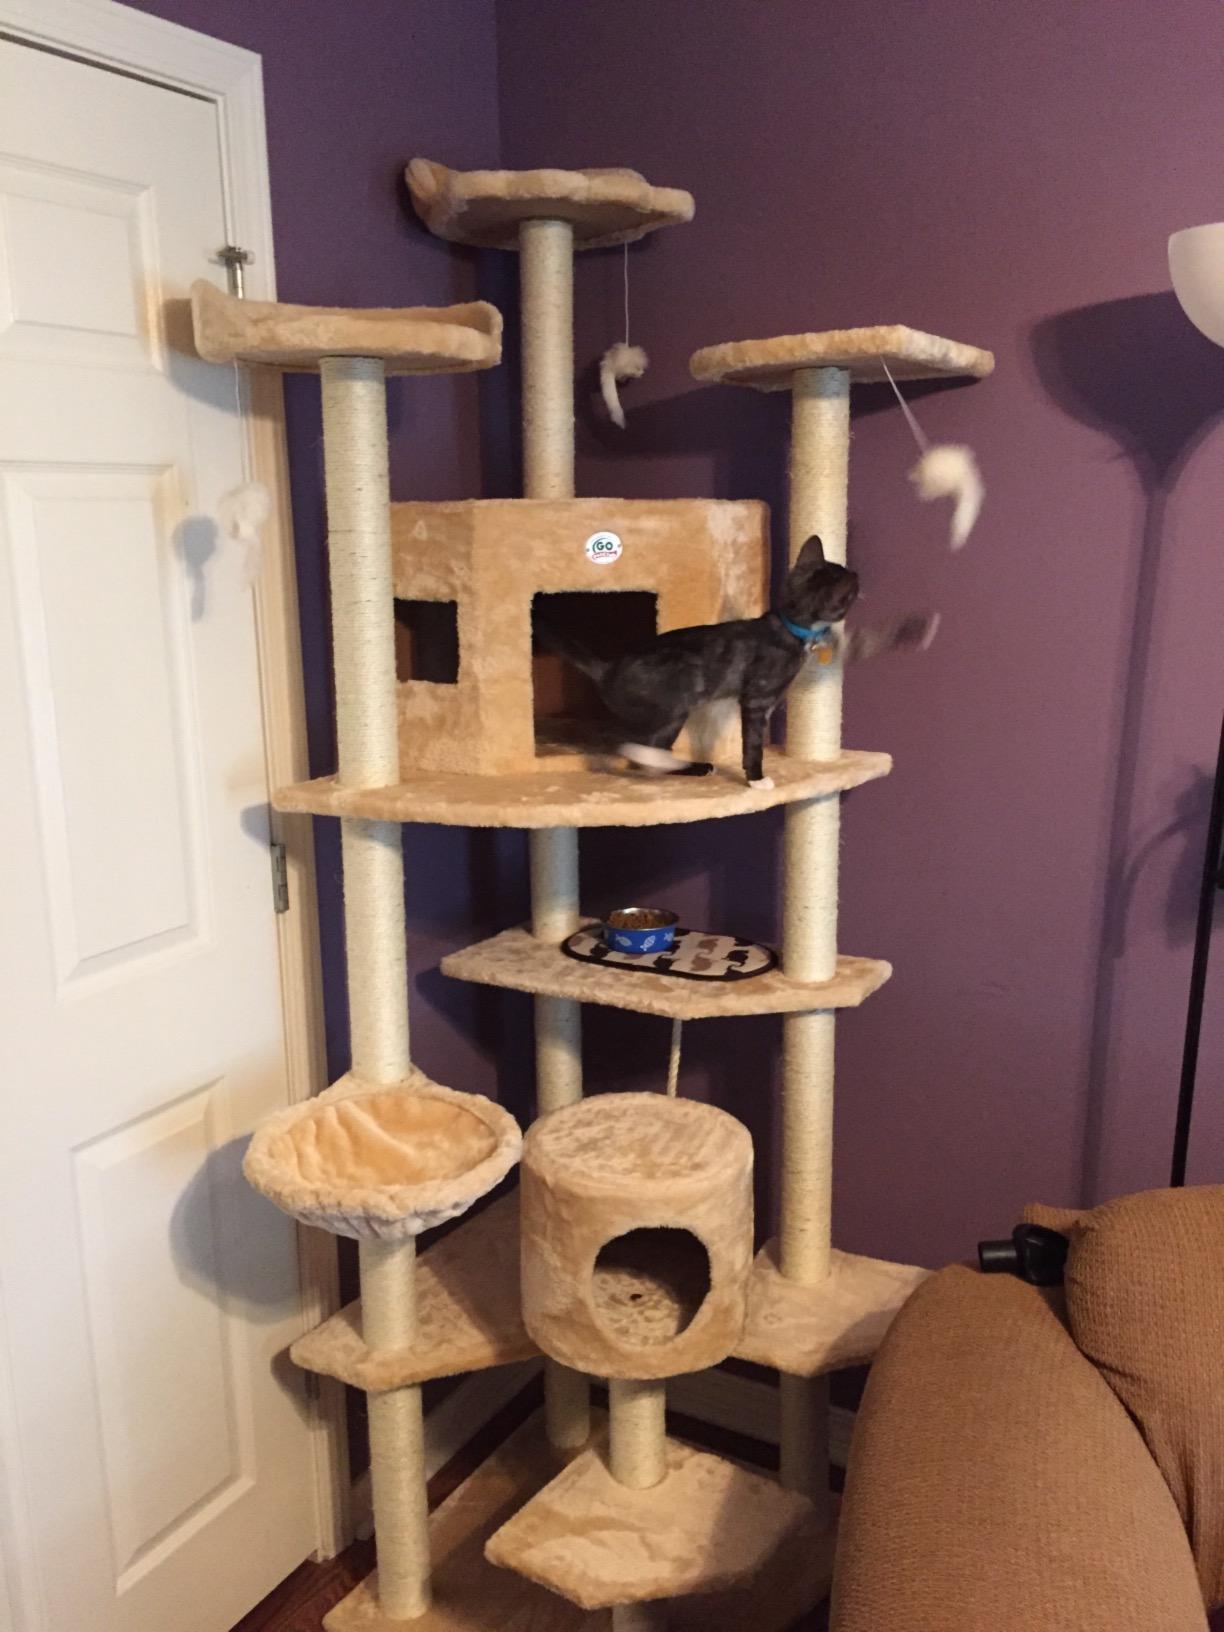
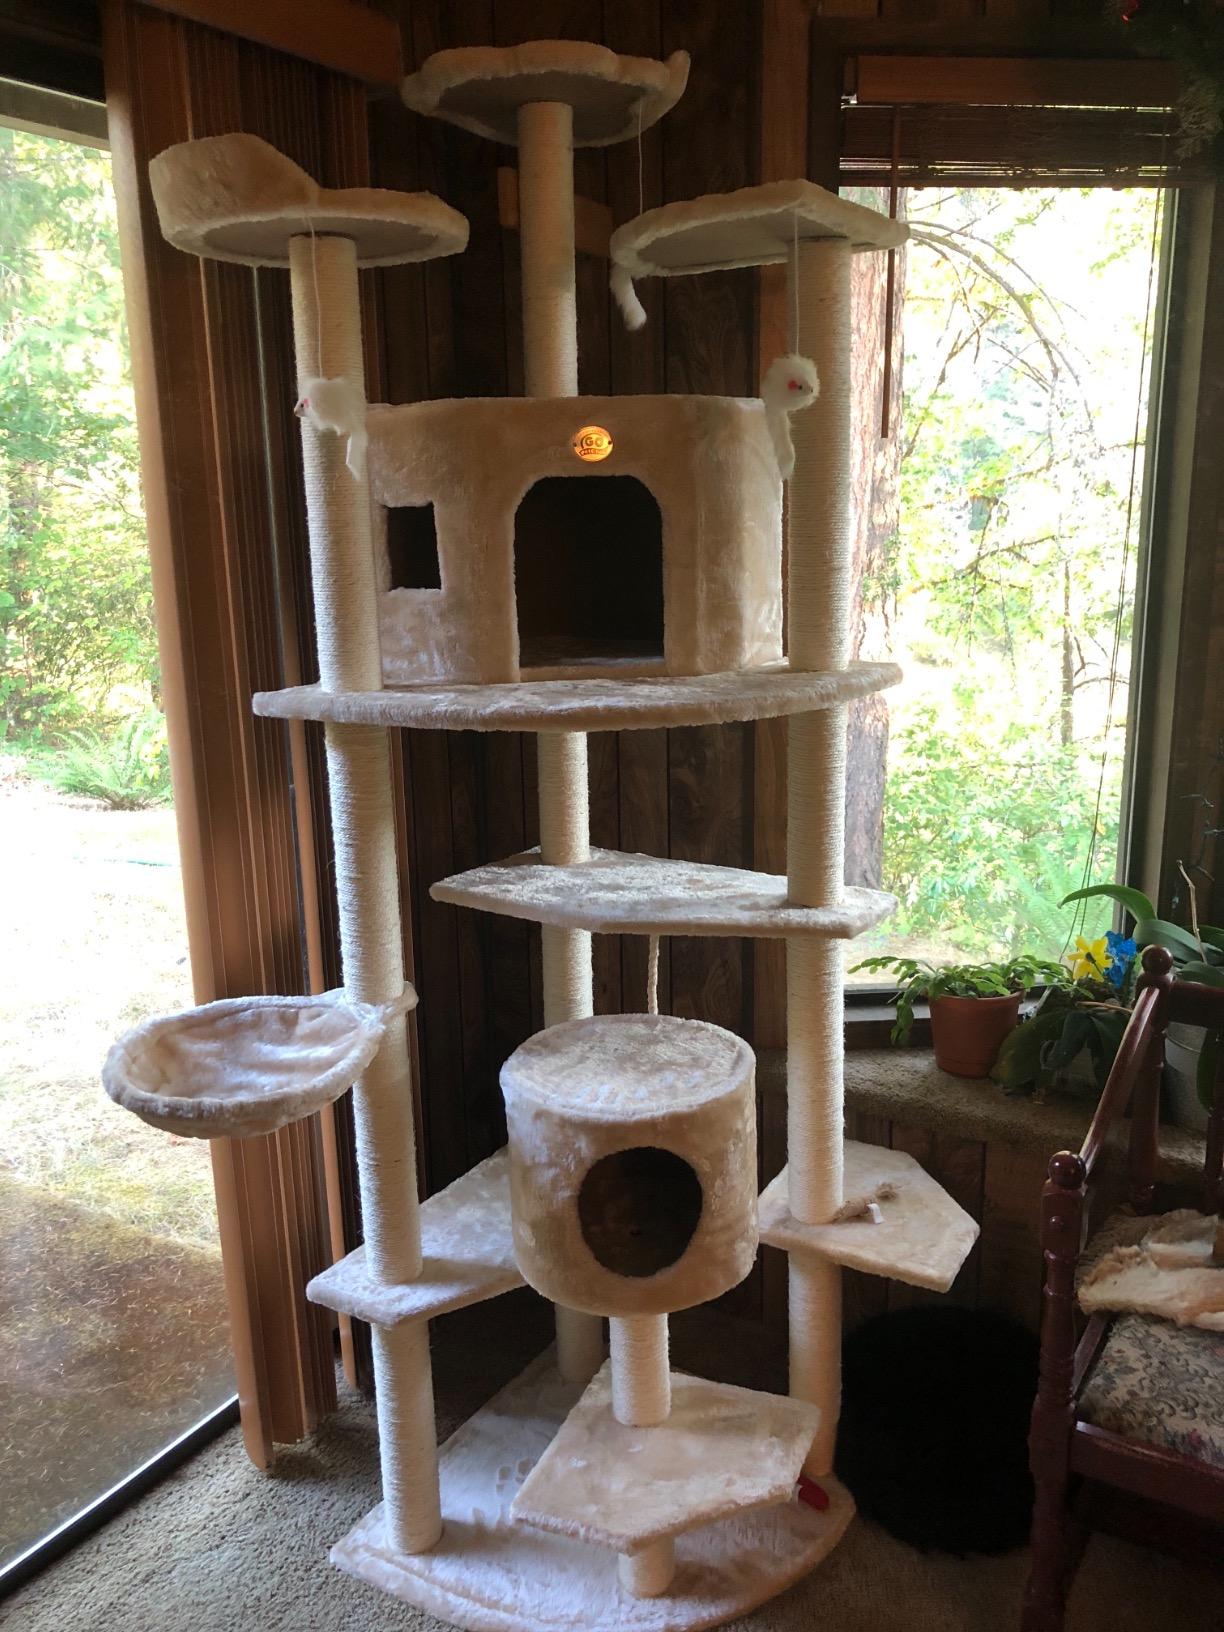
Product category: items_cat tree
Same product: yes